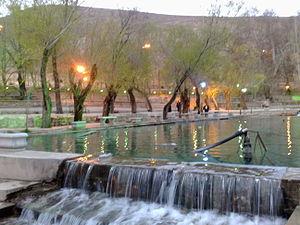
Boroudjen est une commune du sud-ouest de l'Iran, chef-lieu de la préfecture de Borujen, et deuxième grande ville de la région Tchaharmahal-et-Bakhtiari en Iran. Boroudjen avait 49 077 habitants et 12 828 familles au 1ᵉʳ janvier 2006.